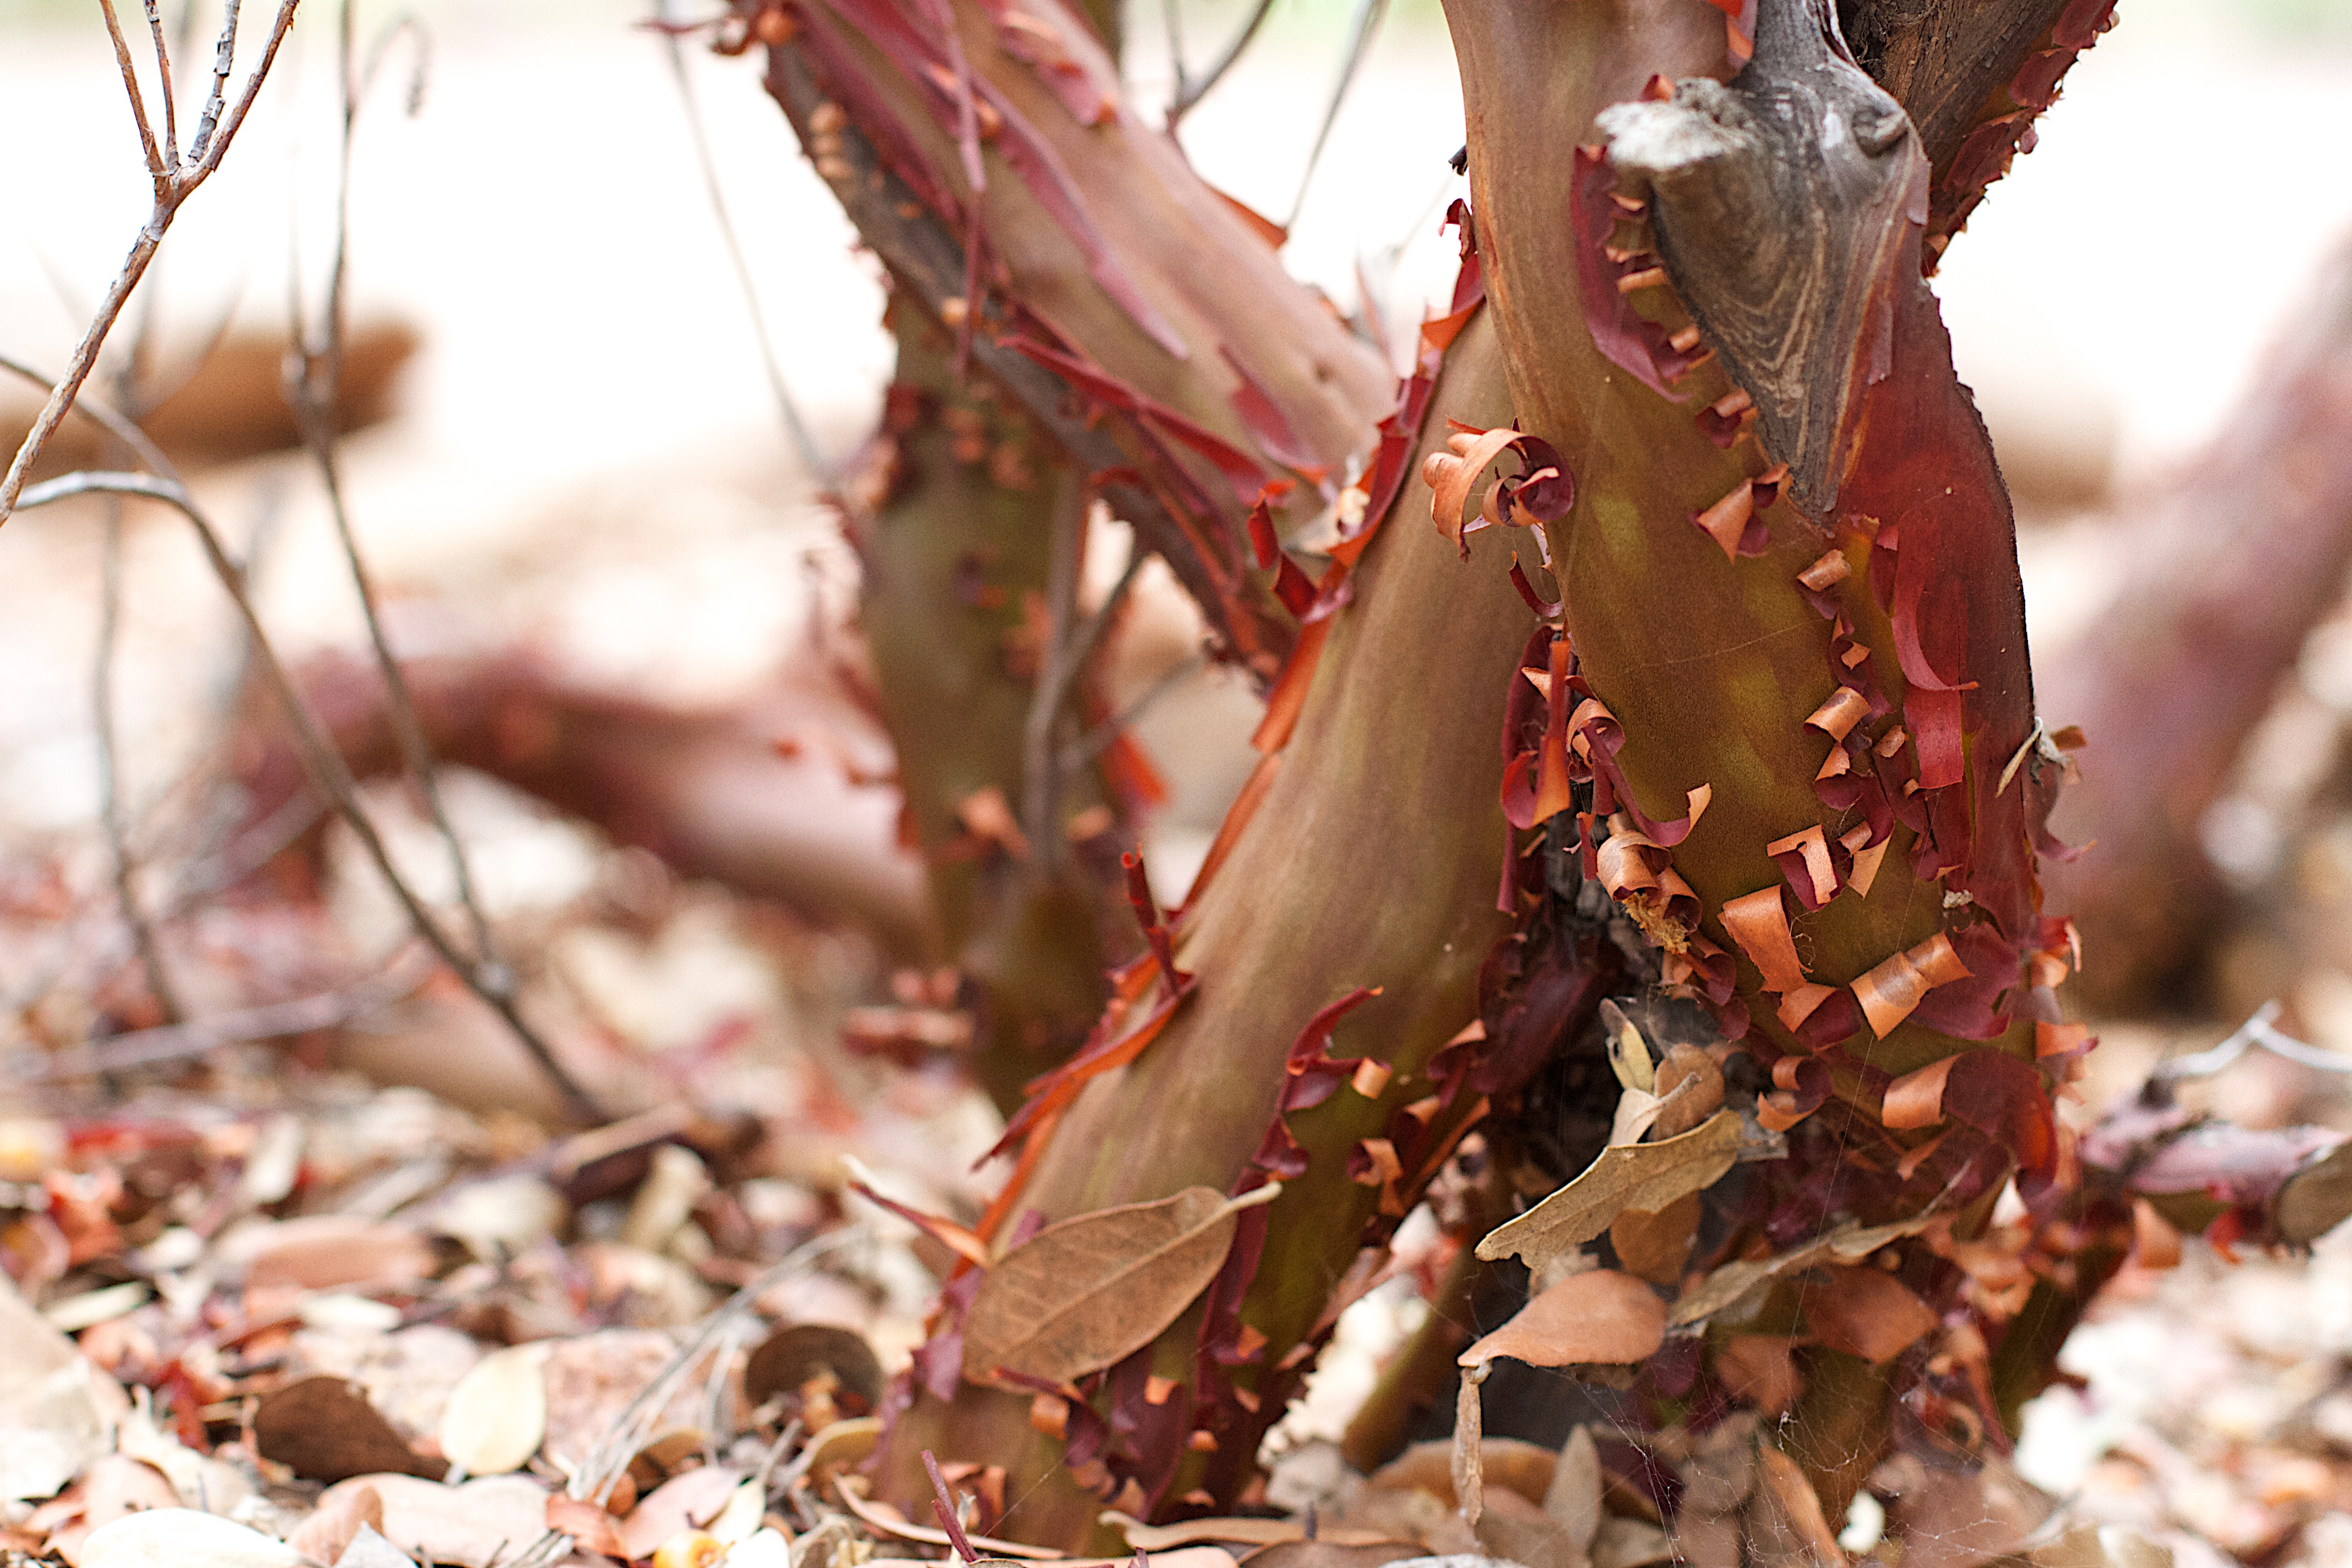
tree, branch, plant, leaf, flower, spring, produce, autumn, flora, season, manzanita